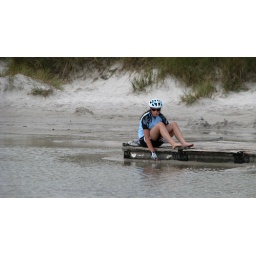
Kaja is sitting on a platform in a bike suit